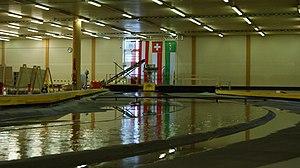
Installation d’exposition et d’essai RHESI à Dornbirn, Vorarlberg, Autriche.